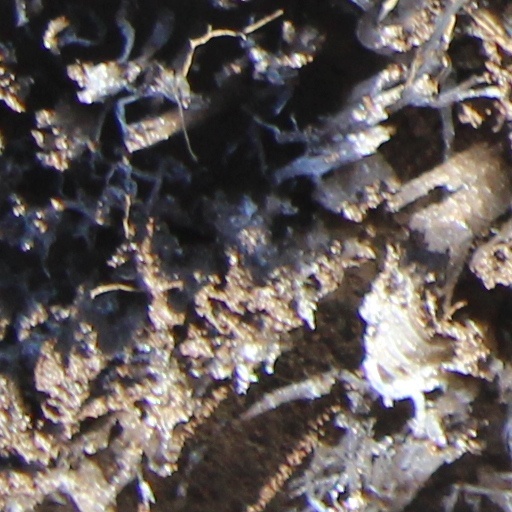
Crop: wheat